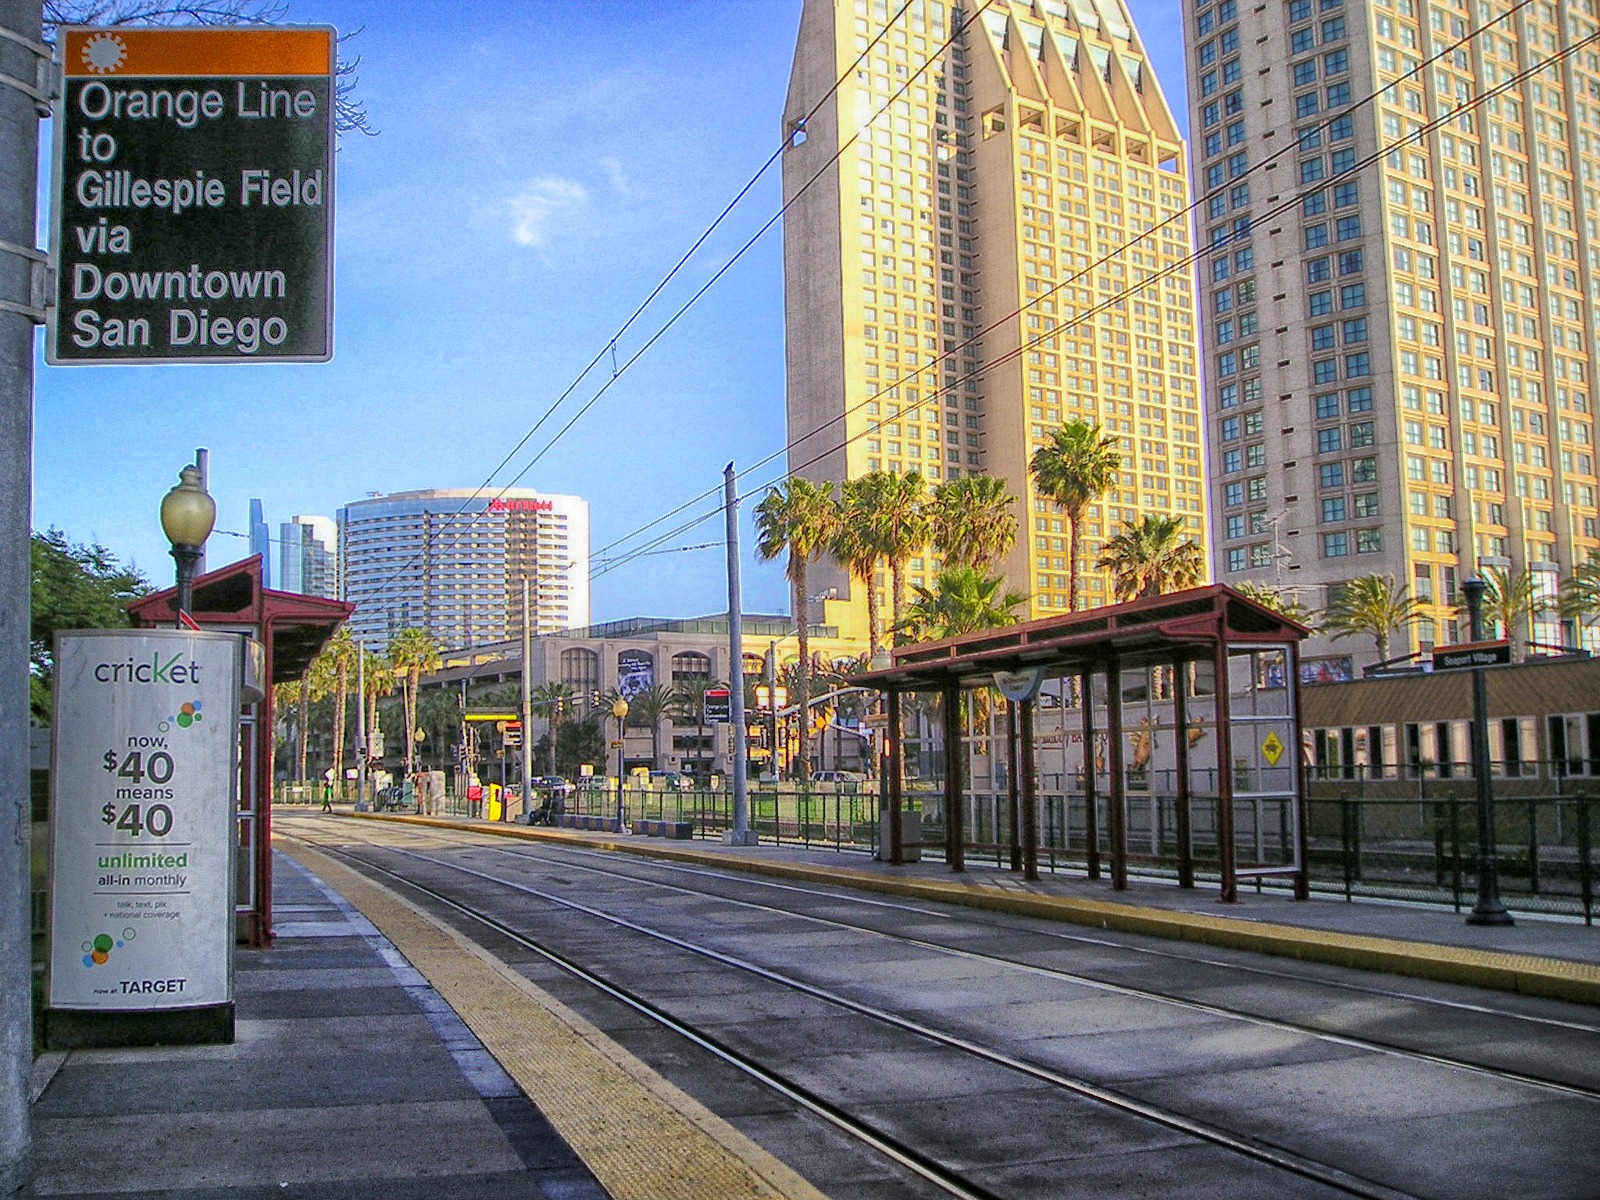
pedestrian, railway, railroad, road, street, city, urban, train, cityscape, downtown, transport, vehicle, station, train station, lane, california, public transport, tracks, hdr, skyscrapers, buildings, depot, cities, san diego, urban area, residential area, metropolitan area